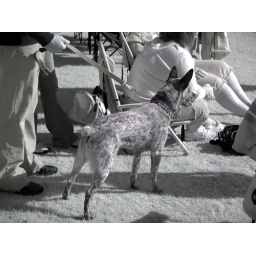
XDP + polarizer; NightShot on F828, RAW mode; WB through AbleRawer, WB again in post, swap red &amp;amp; blue